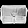
Label: Bag